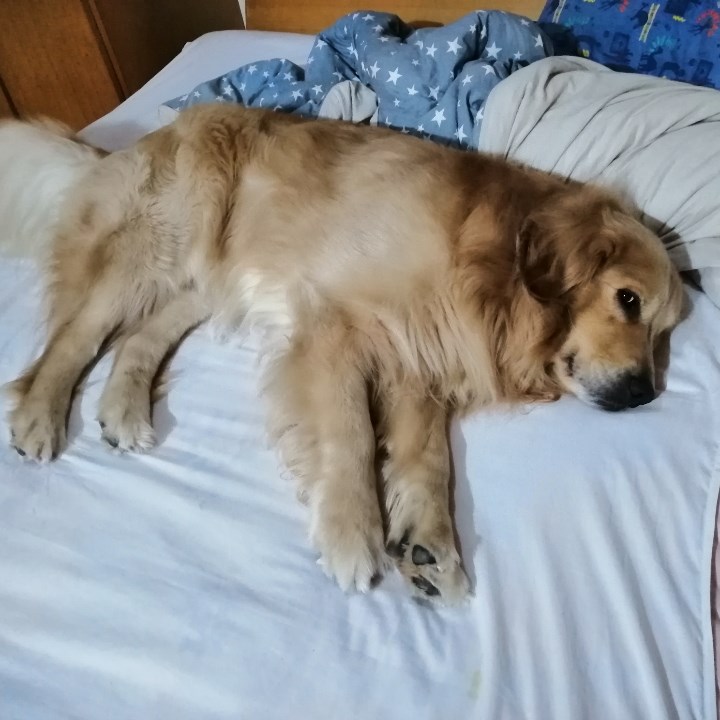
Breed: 5355-n000126-golden_retriever